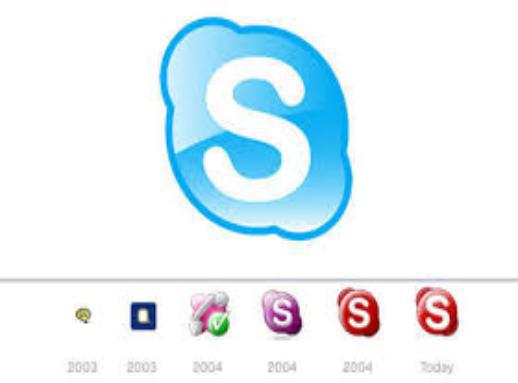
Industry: Others